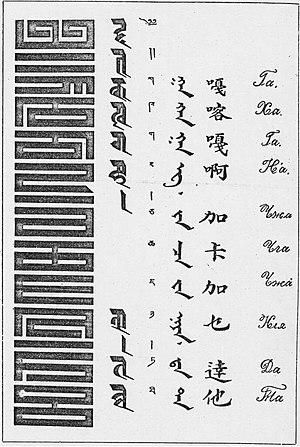
Description de l'écriture phags-pa, avec ses équivalents en ranjana (ou lanydza), tibétain, mongol bitchig, chinois han et cursive cyrillique obtenu par un officier cosaque bouriate, Tsokto Garmeyevich Badmazhapov, en 1903&#91